Skitsystem

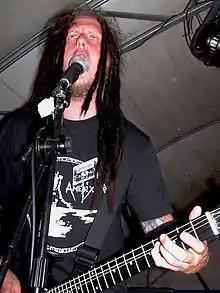
Frontman Fredrik Wallenberg

Skitsystem (literally "Shit System") is a Swedish crust punk band formed in early 1994. The band members originally came from different death metal bands, bonding over a common interest in punk music, particularly D-beat. Initially the group was a side-project of two members of At the Gates. The band announced in December 2007 that they were on indefinite hiatus. However in November 2009, Skitsystem signified their return to activity after the group announced plans to play two shows in Gothenburg in late February 2010.